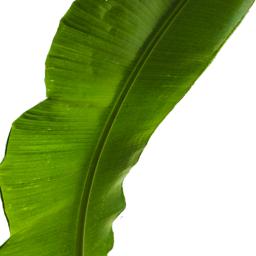
Label: BHIMKOL